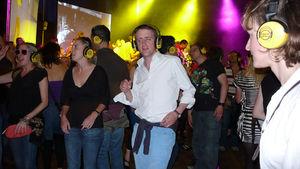
Silent Disco est un concept de soirée dansante qui consiste à équiper les danseurs de casques sans fil, par lesquels est diffusé le son du DJ. Il tire son nom du fait qu'on peut avoir l'impression première que les personnes lors d'une telle soirée dansent en silence. Apparu pour la première fois aux Pays-Bas en été 2002, lors d'un festival itinérant, le phénomène se développe ailleurs en Europe et en France.